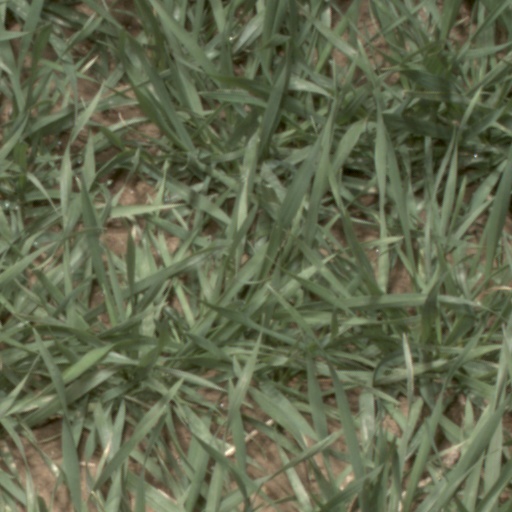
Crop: wheat